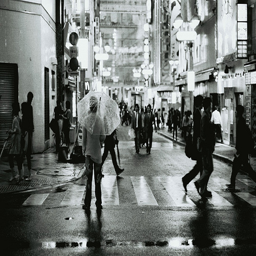
A group of people walking around a busy mall.
A city scene shows a person with an umbrella.
This is a black and white night scene of a city in the rain.
A man standing with an umbrella in the middle of the street.
A busy city street at night filled with people.